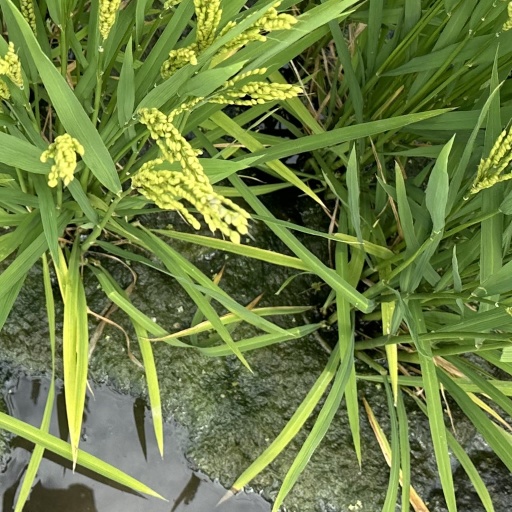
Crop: rice